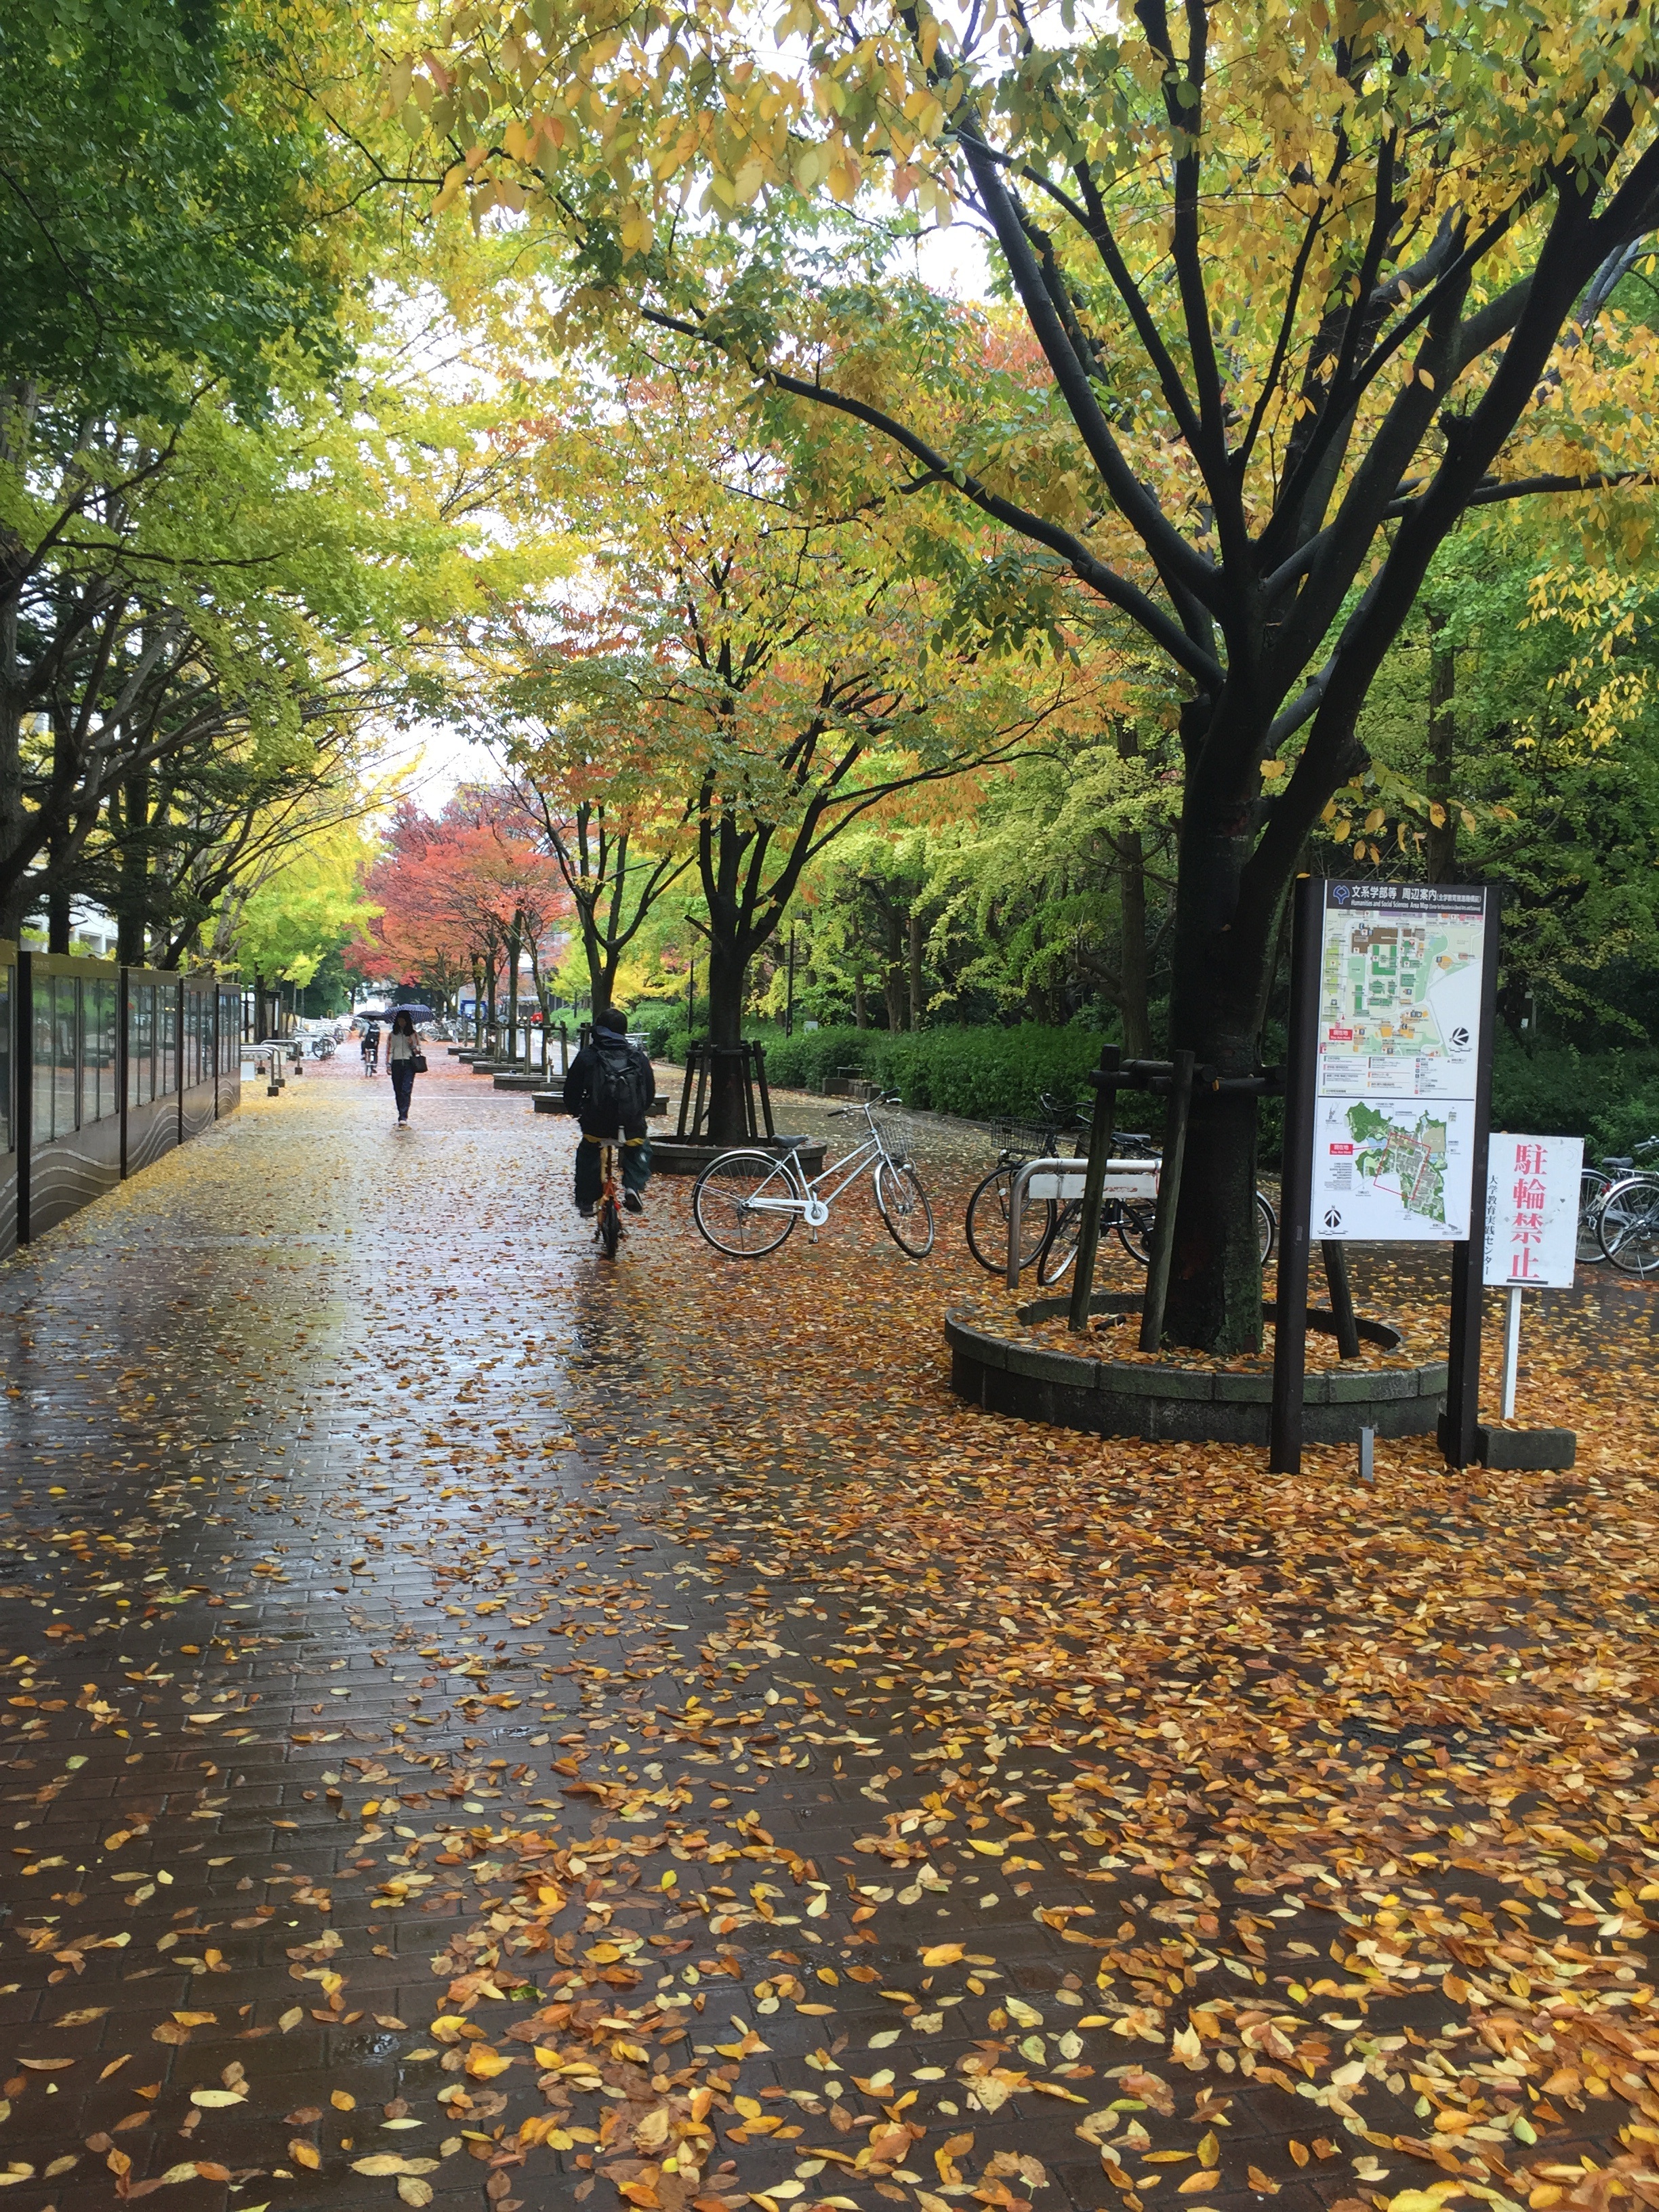
tree, morning, leaf, fall, river, autumn, japan, season, waterway, maple, osaka university, toyonaka campus, woody plant